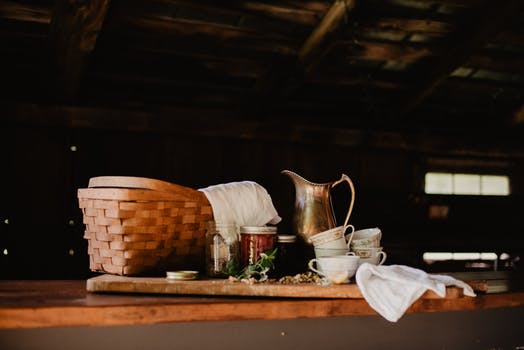
Label: No Watermark